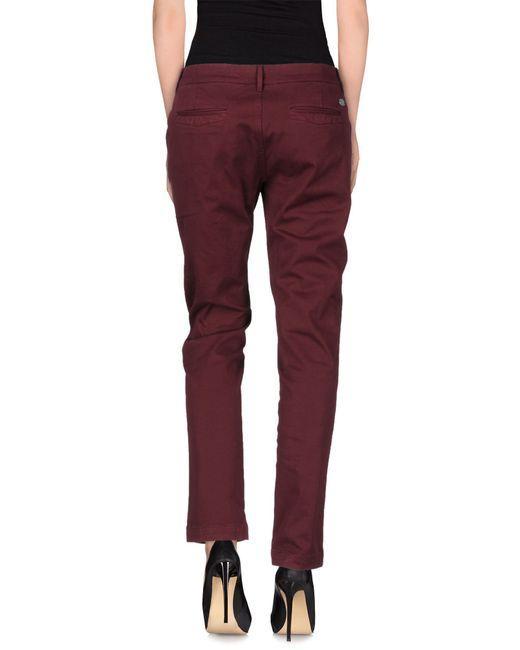
Weinrote stilvolle Slim Fit Jeans